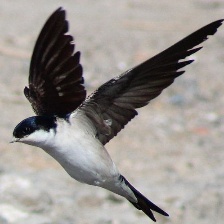
Species: COMMON HOUSE MARTIN
Scientific name: DELICHON URBICUM